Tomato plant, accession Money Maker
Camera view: bottom (45 deg); turntable rotation: 180 degrees
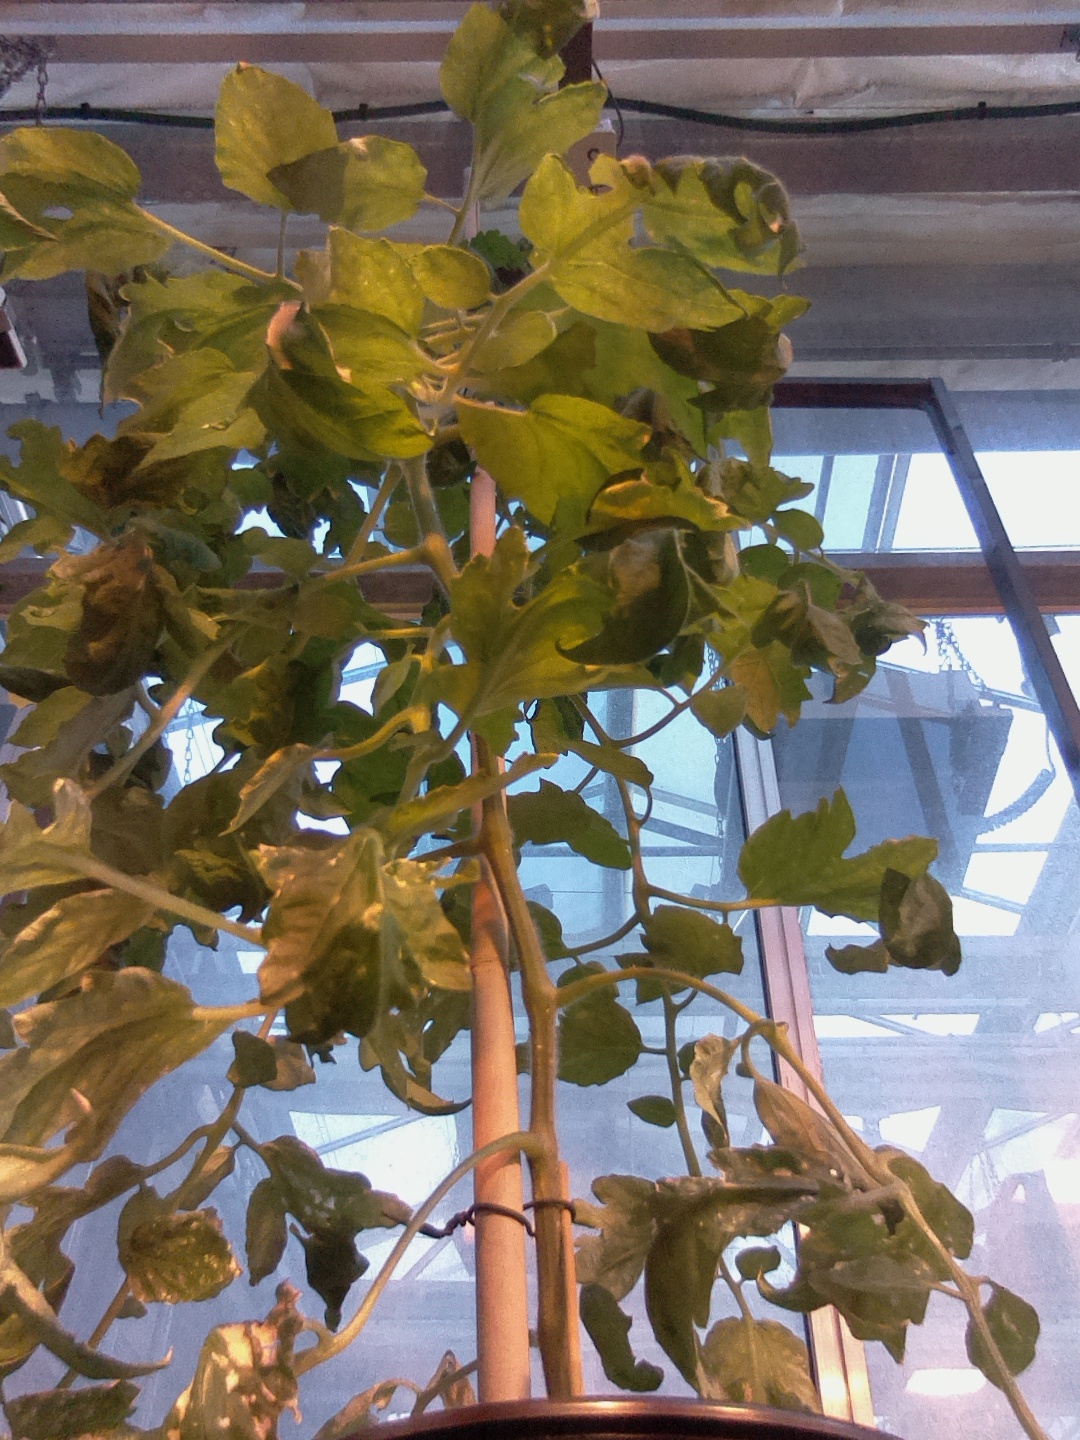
BBCH growth stage 63: 30%-40% of flowers open